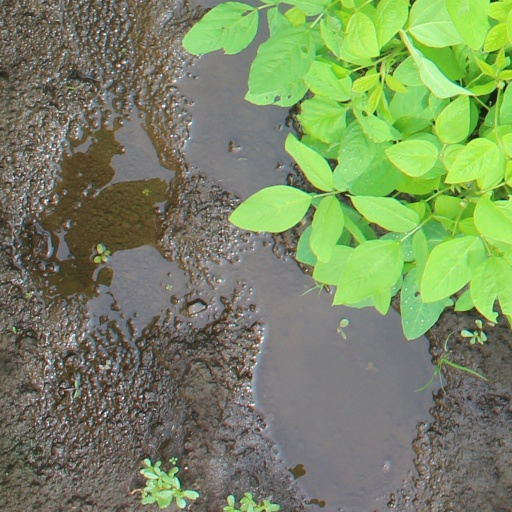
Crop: soybean